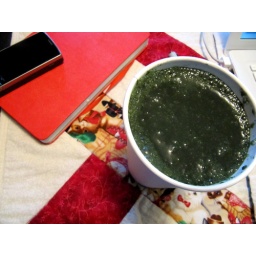
best part of waking up is green sludge in your cup